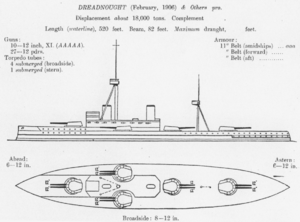
Le sixième HMS Dreadnought, de la Royal Navy, fut en 1906 le prototype du cuirassé dit « monocalibre ». Il eut une telle influence que son nom, un dreadnought, devint le synonyme du cuirassé moderne. Il a été le premier grand bateau propulsé par des turbines à vapeur. Son apparition rendit désuets tous les bâtiments existants et, à l'approche de la Première Guerre mondiale, il déclencha une course aux armements navals.
Jane's Fighting Ships est un ouvrage de référence publié annuellement sous forme de livre relié mais aussi sur CD-ROM, en microfiche et en ligne, contenant des informations sur les navires de guerre du monde entier, classés par pays. Les informations portent sur les noms des navires, leur dimensions, leur armements, leur silhouette, des photographies, etc.